F. Russell Miller

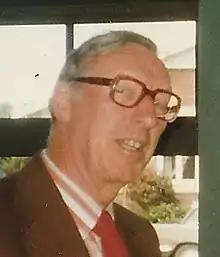

Francis Russell Miller (2 February 1914 – 25 February 1992) was a New Zealand politician who served as Mayor of Invercargill from 1971 to 1983.